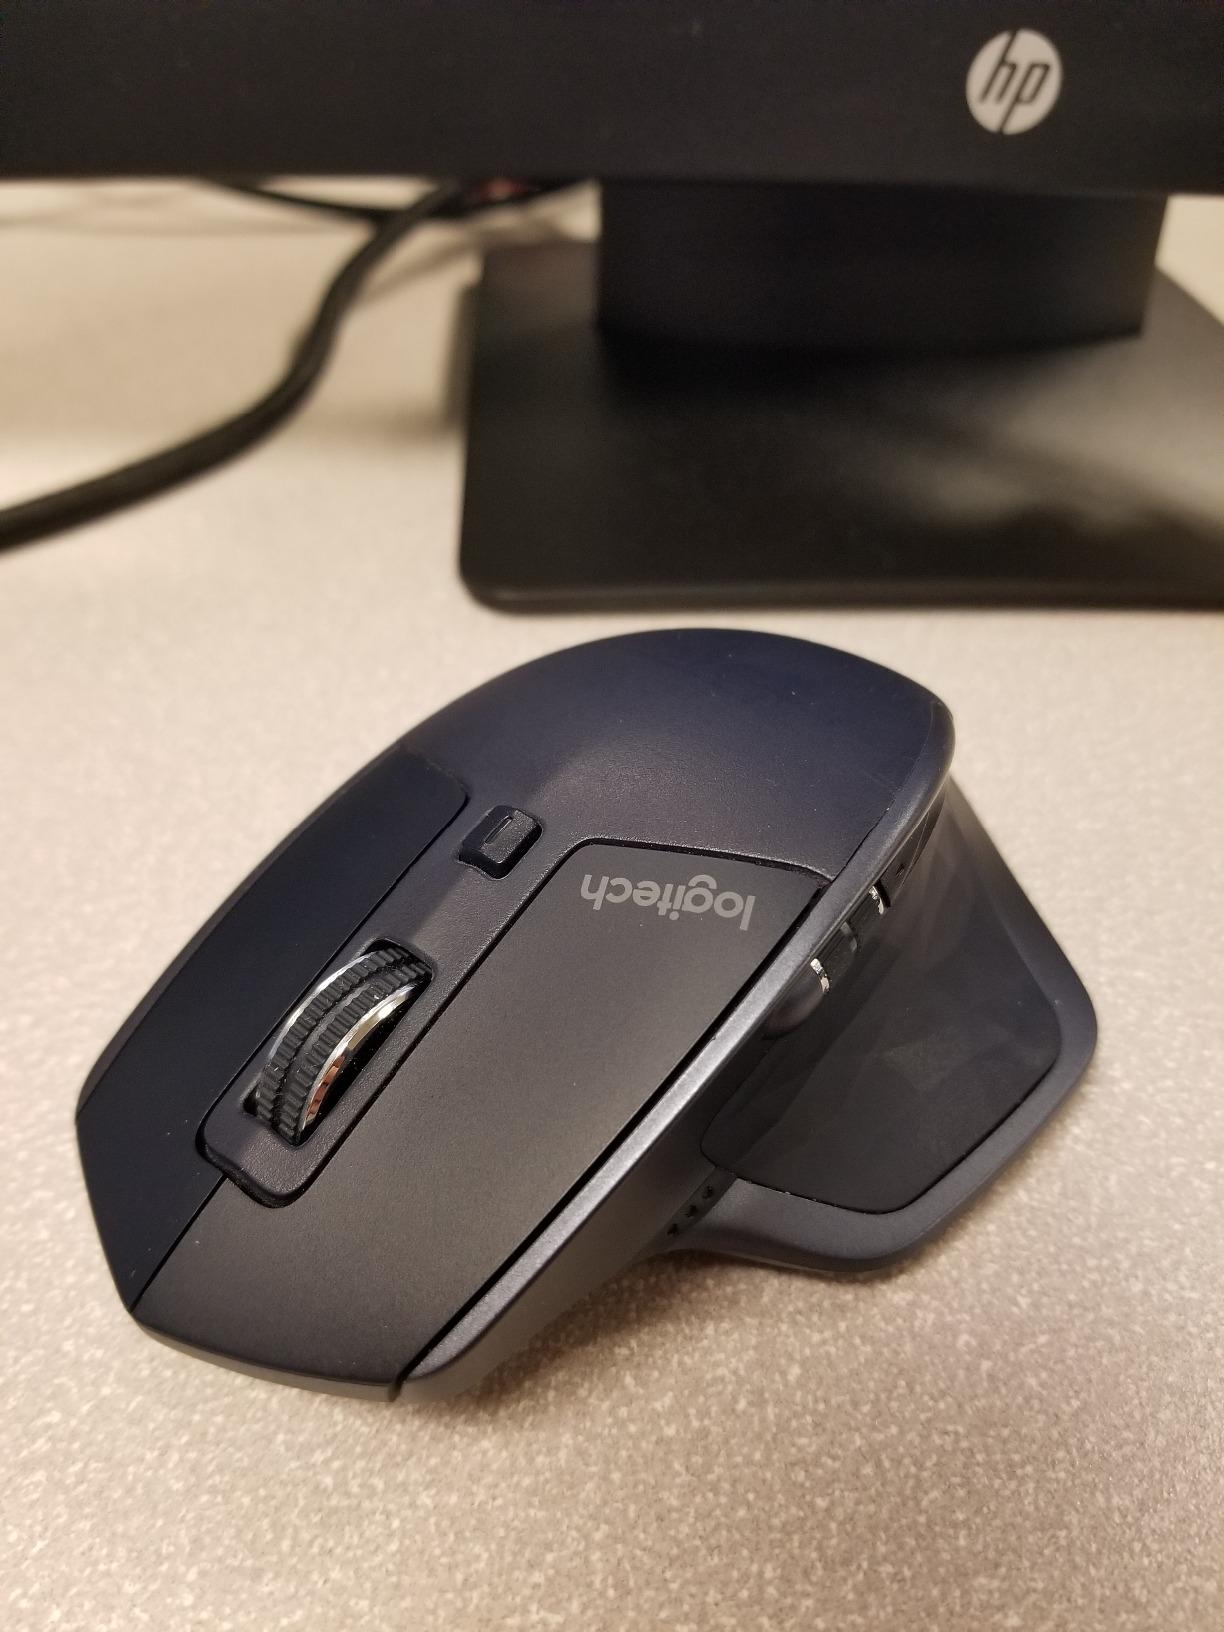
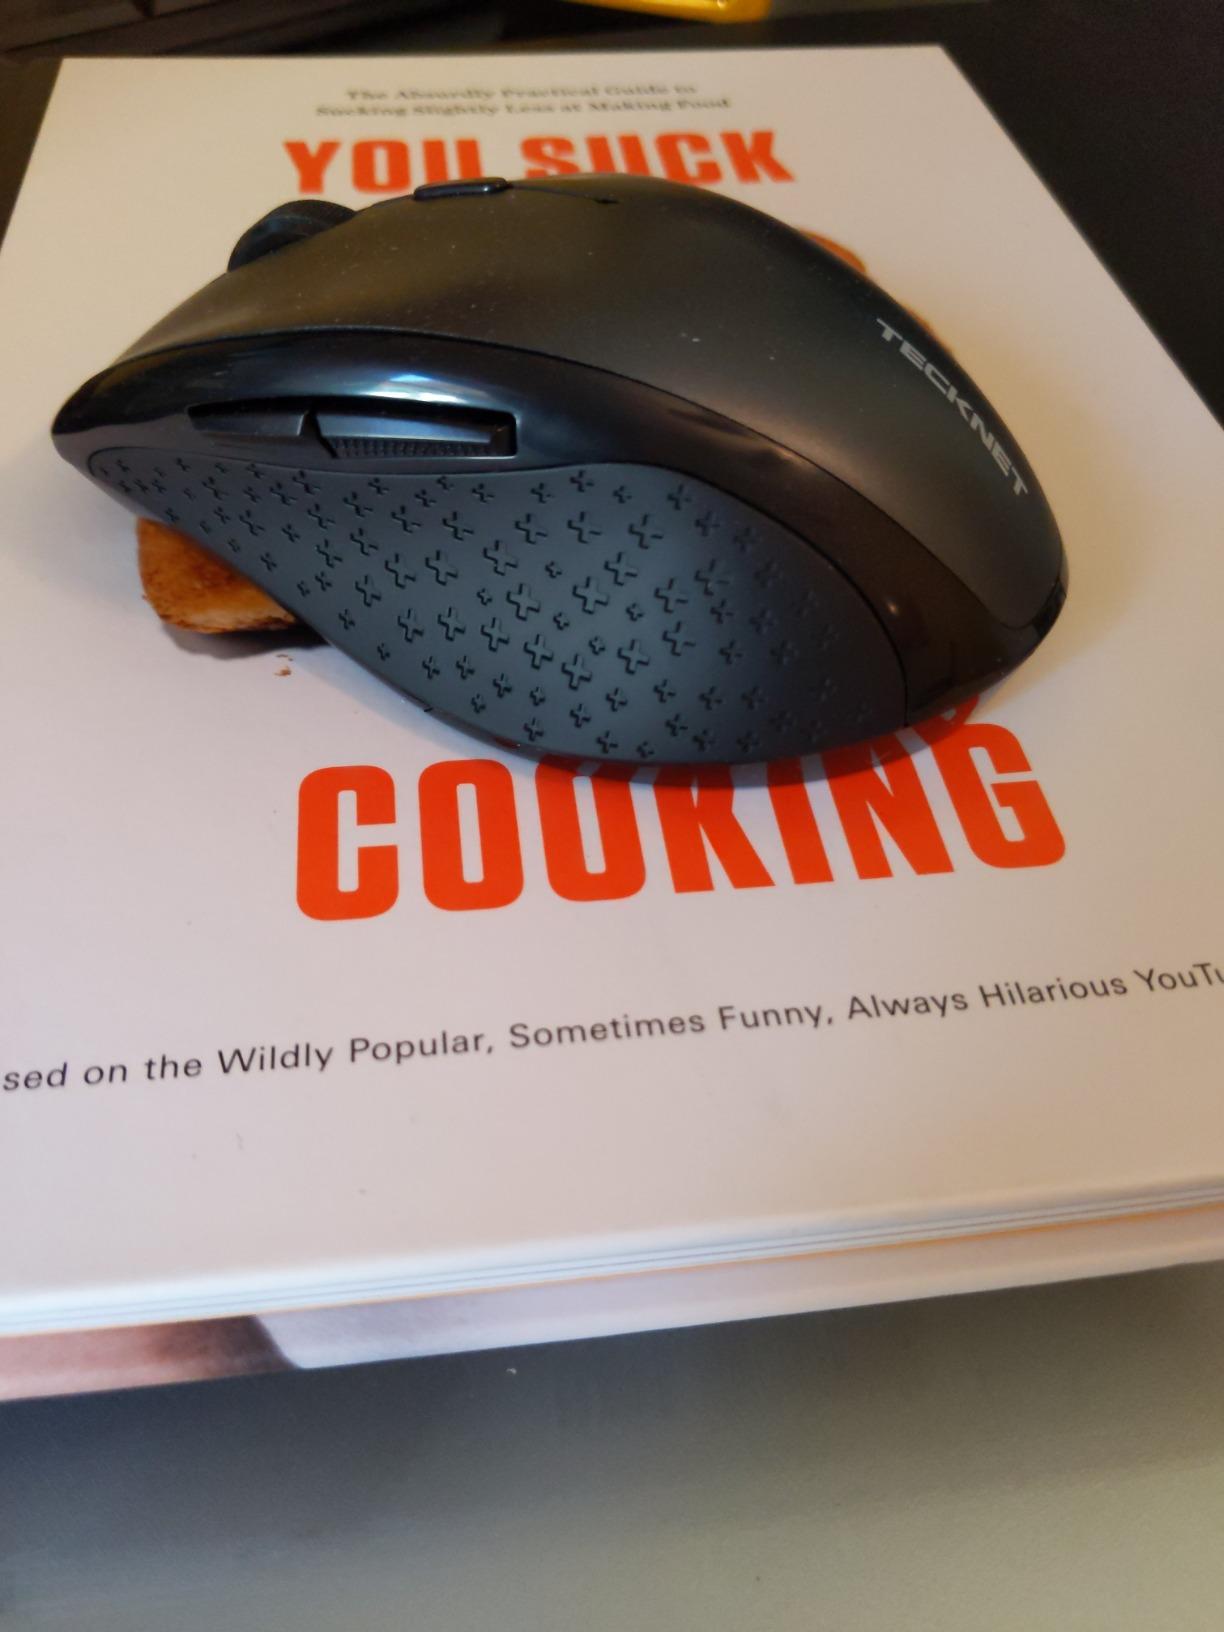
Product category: mouse
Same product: no